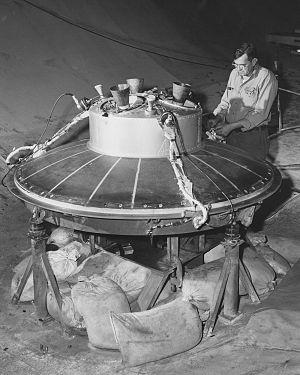
Le véhicule spatial Mercury est le premier véhicule spatial américain à avoir été utilisé pour envoyer un homme dans l'espace. Il est développé dans le cadre du programme Mercury qui tente de rattraper dans l'urgence l'avance prise par les soviétiques dans le domaine du vol spatial habité avec le programme Vostok.
Le programme Mercury est le premier programme spatial américain à avoir envoyé un Américain dans l'espace. Il débute en 1958, quelques mois après la création de l'agence spatiale américaine NASA, et s'achève en 1963. Les objectifs du programme sont de placer un homme en orbite autour de la Terre, d'étudier les effets de l'impesanteur sur l'organisme humain et de mettre au point un système de récupération fiable du véhicule spatial et de son équipage.